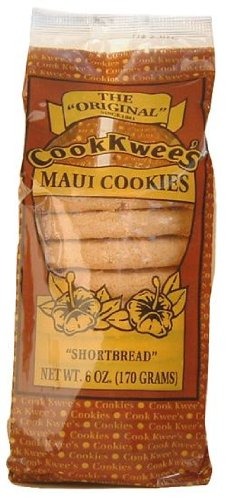
Item Name: Shortbread Cookie 6 Ounces Cook Kwees The Original Maui Cookies by Tikimaster.com
Bullet Point 1: Crispy Shortbread Cookies: Original recipe from Tikimaster.com
Bullet Point 2: 6 Ounce Pouch: Contains 6 servings of 0.204 kilogram cookies
Bullet Point 3: Made in US: Authentic American shortbread cookies
Bullet Point 4: Perfect for Occasions: Great for birthdays, weddings, anniversaries
Bullet Point 5: Premium Quality: Made with real butter and sugar
Value: 6.0
Unit: Ounce

Price: 37.98